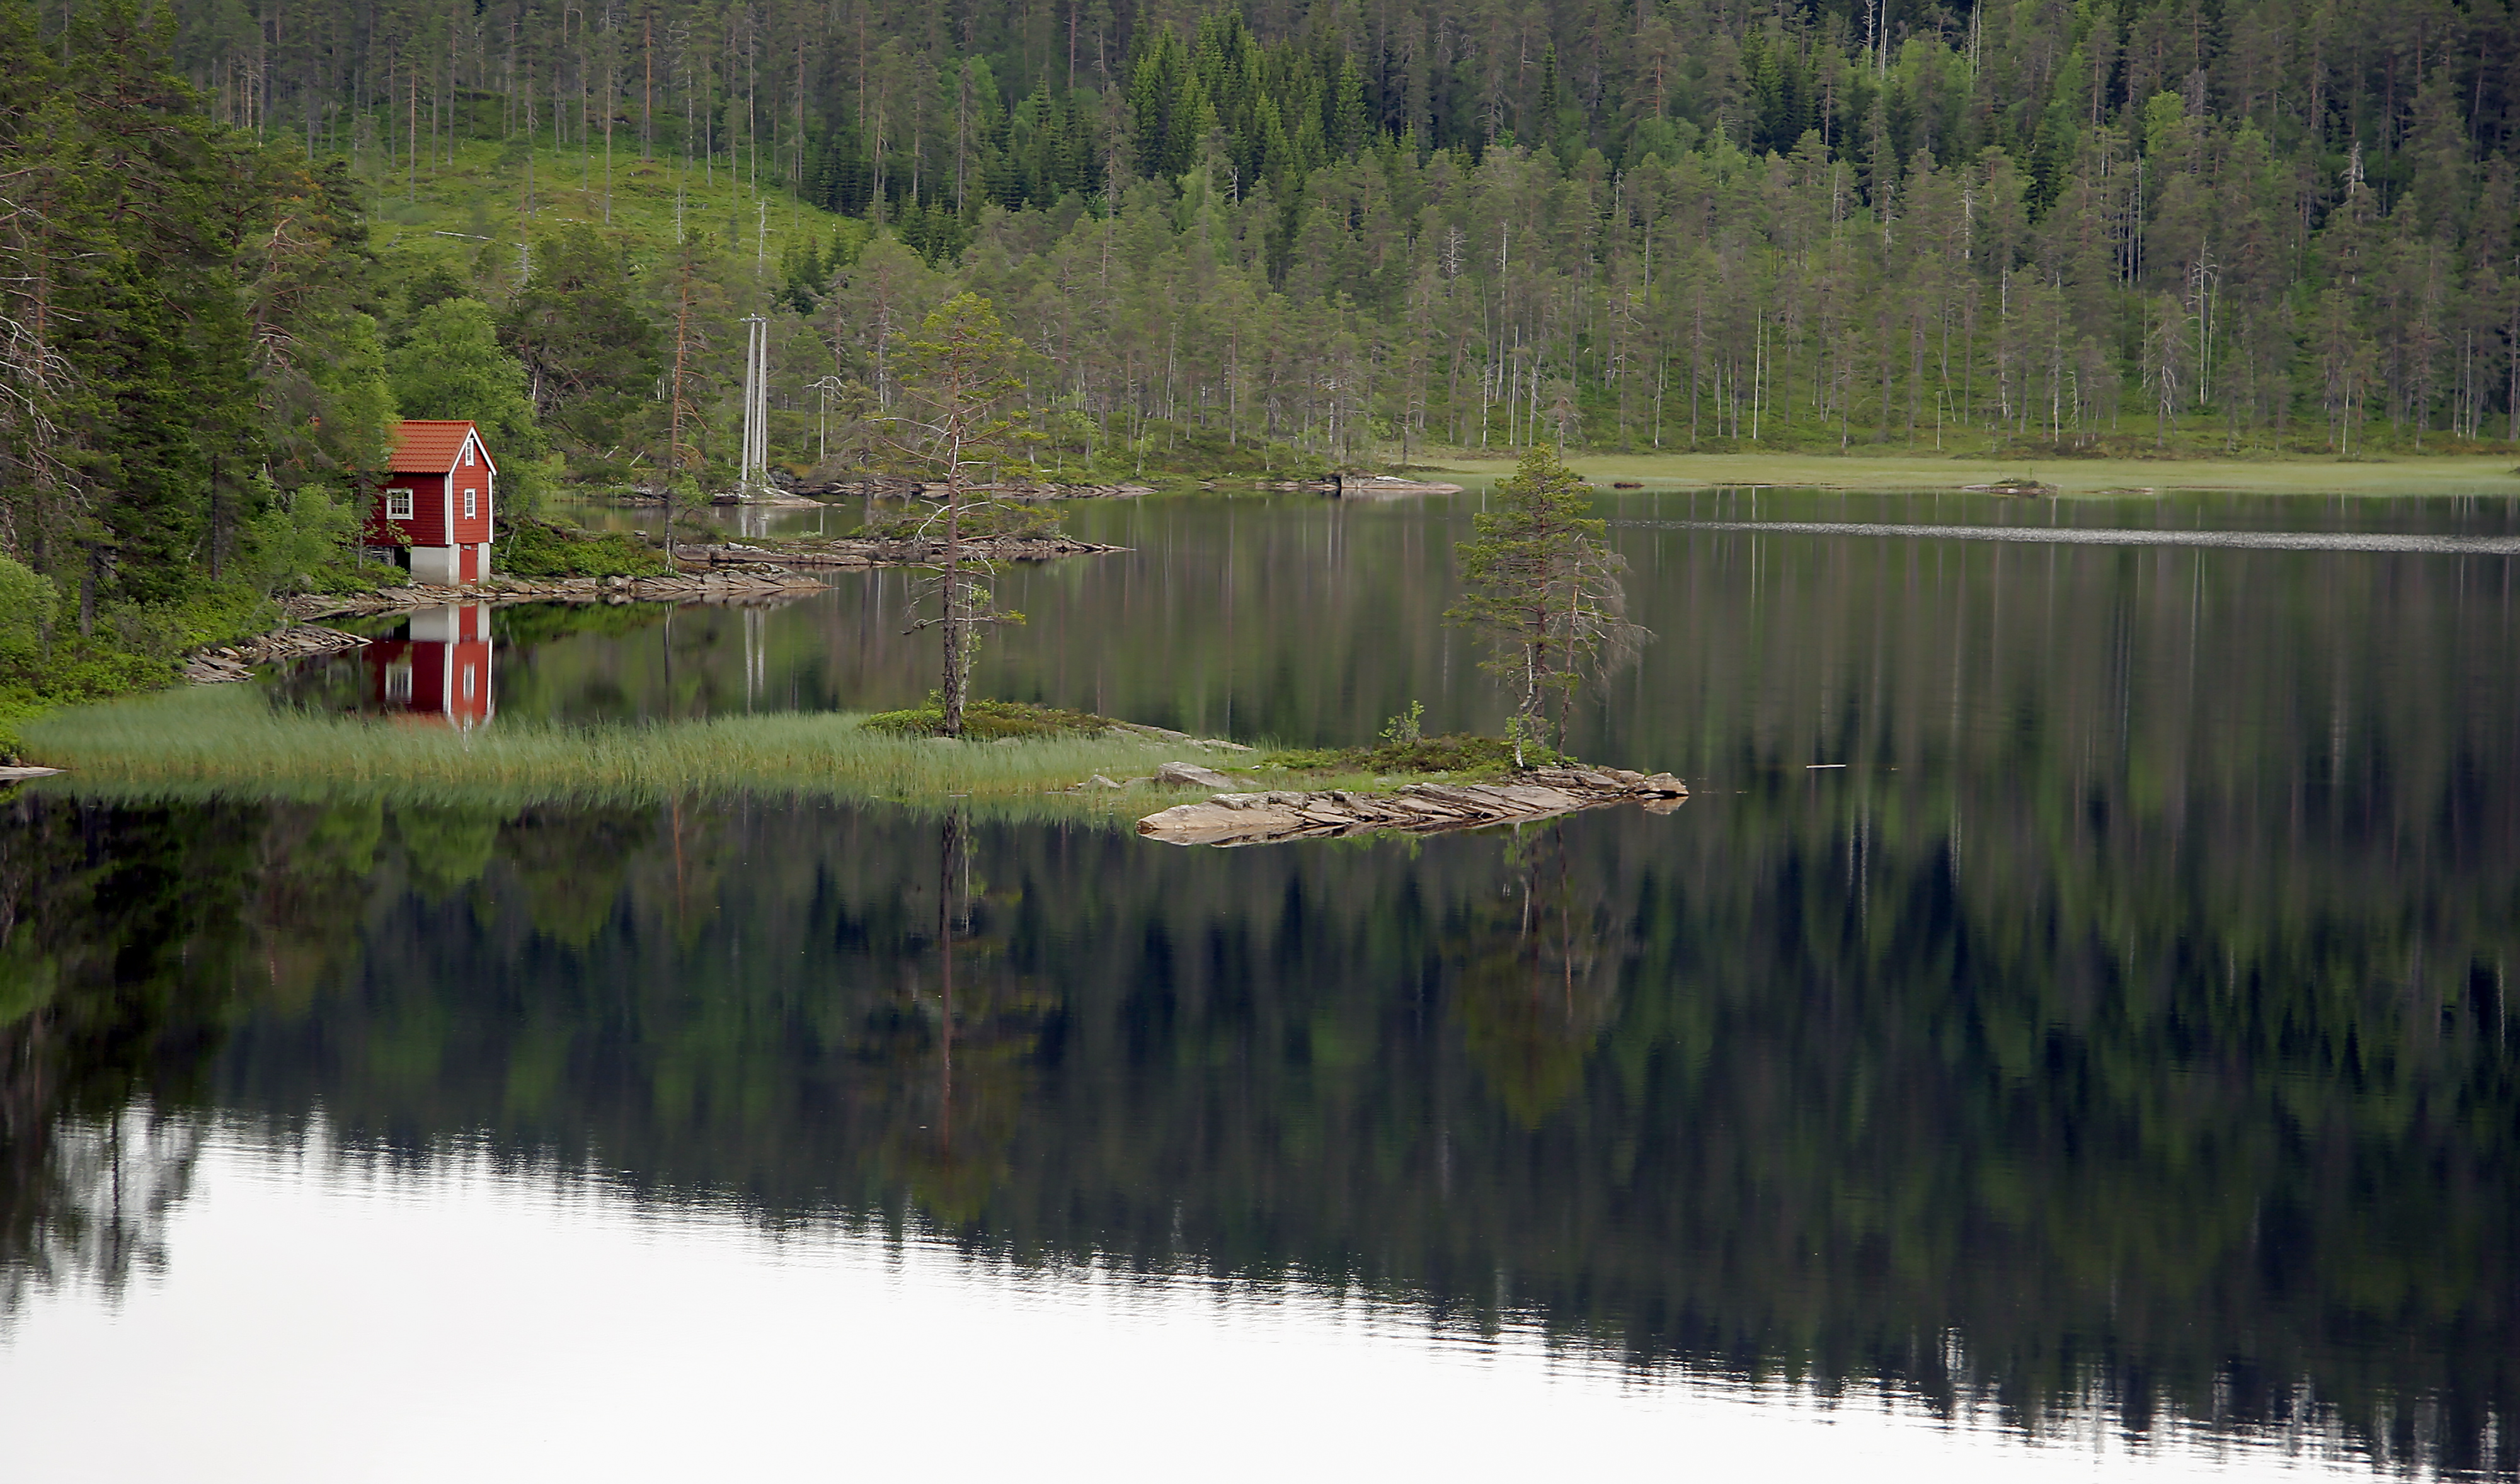
landscape, tree, water, nature, forest, marsh, swamp, wilderness, house, lake, river, pond, reflection, scenic, reservoir, body of water, trees, outdoors, woods, wetland, loch, fish pond, atmospheric phenomenon